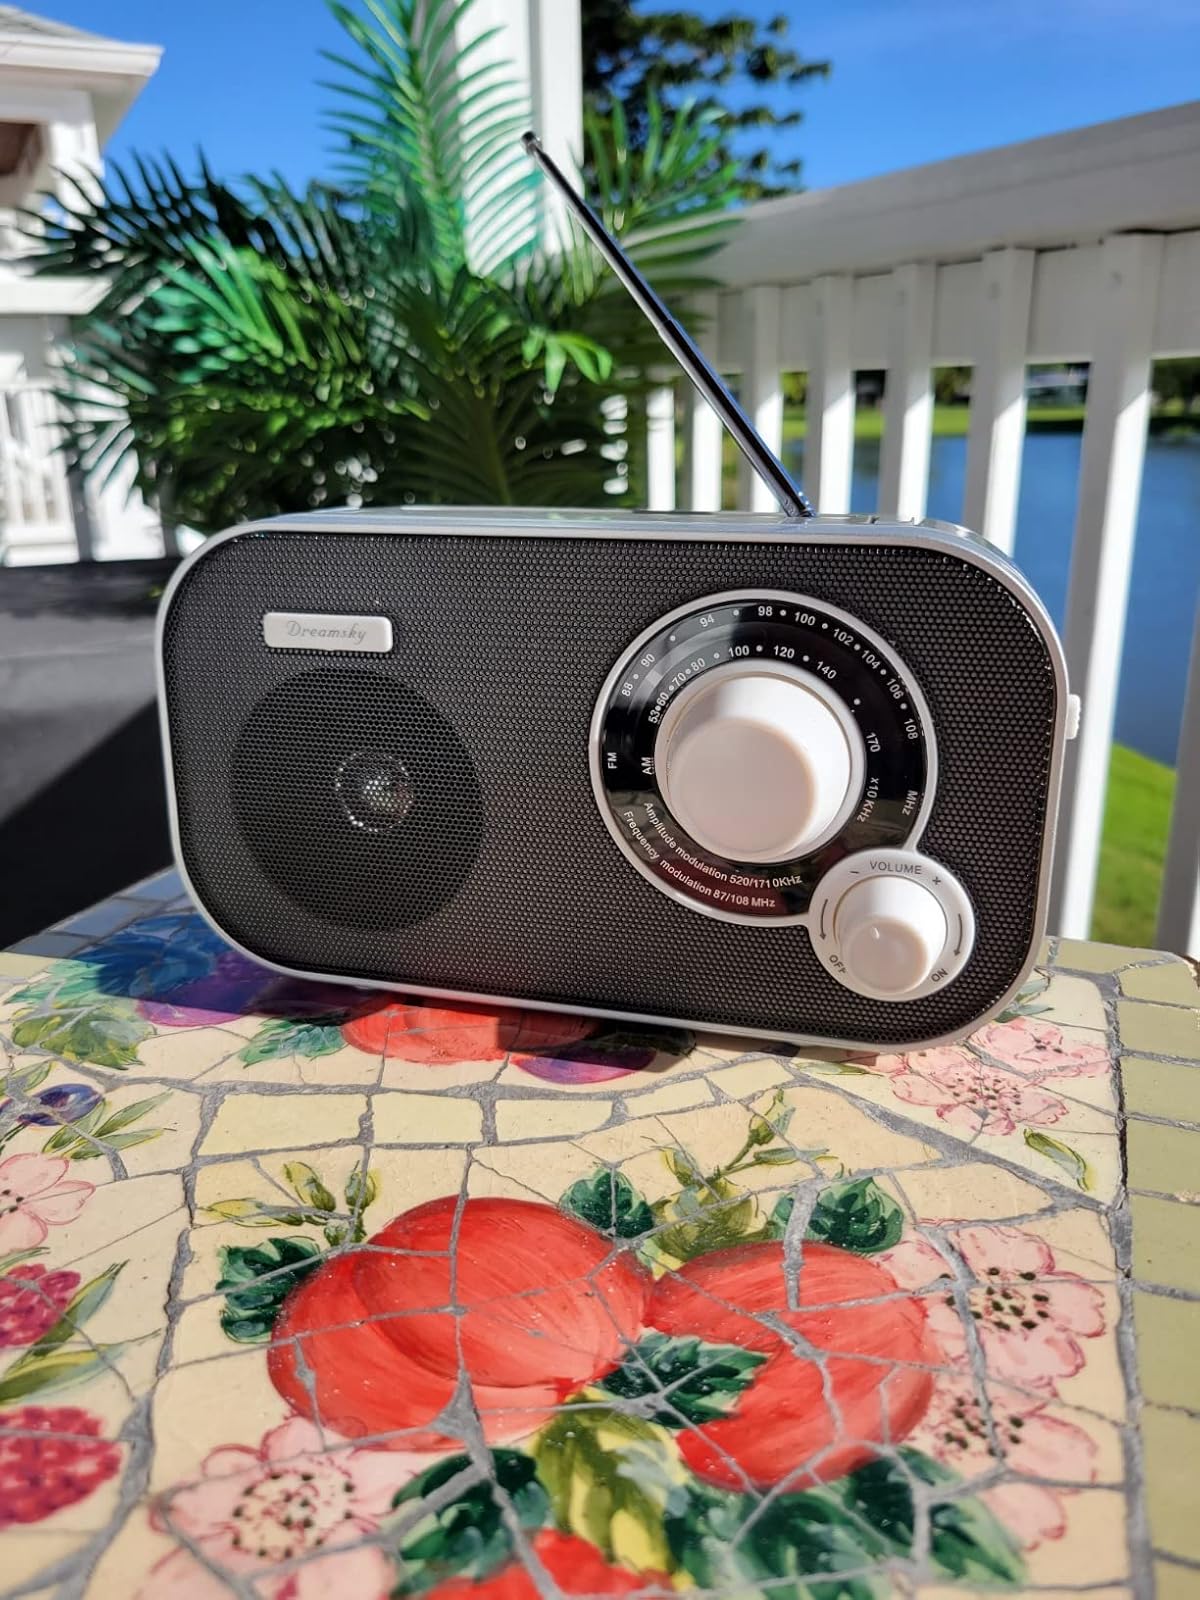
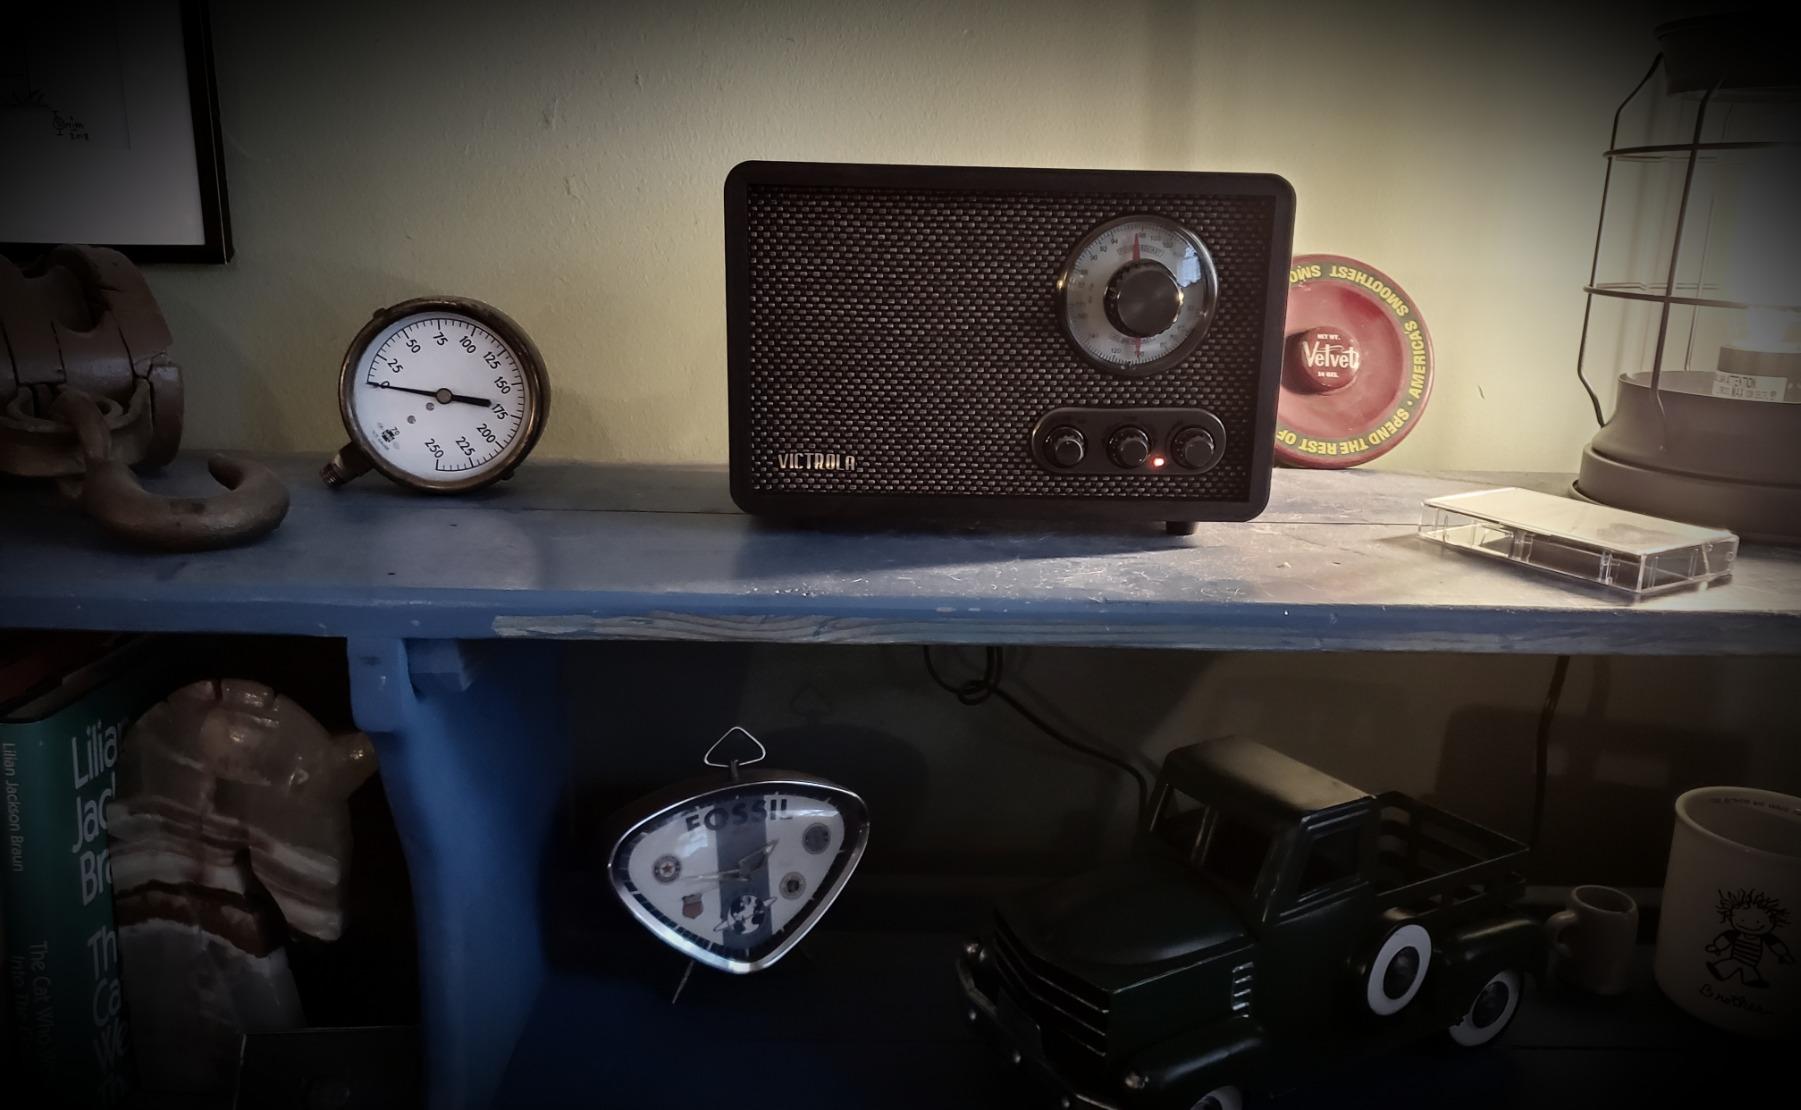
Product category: radio
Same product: no